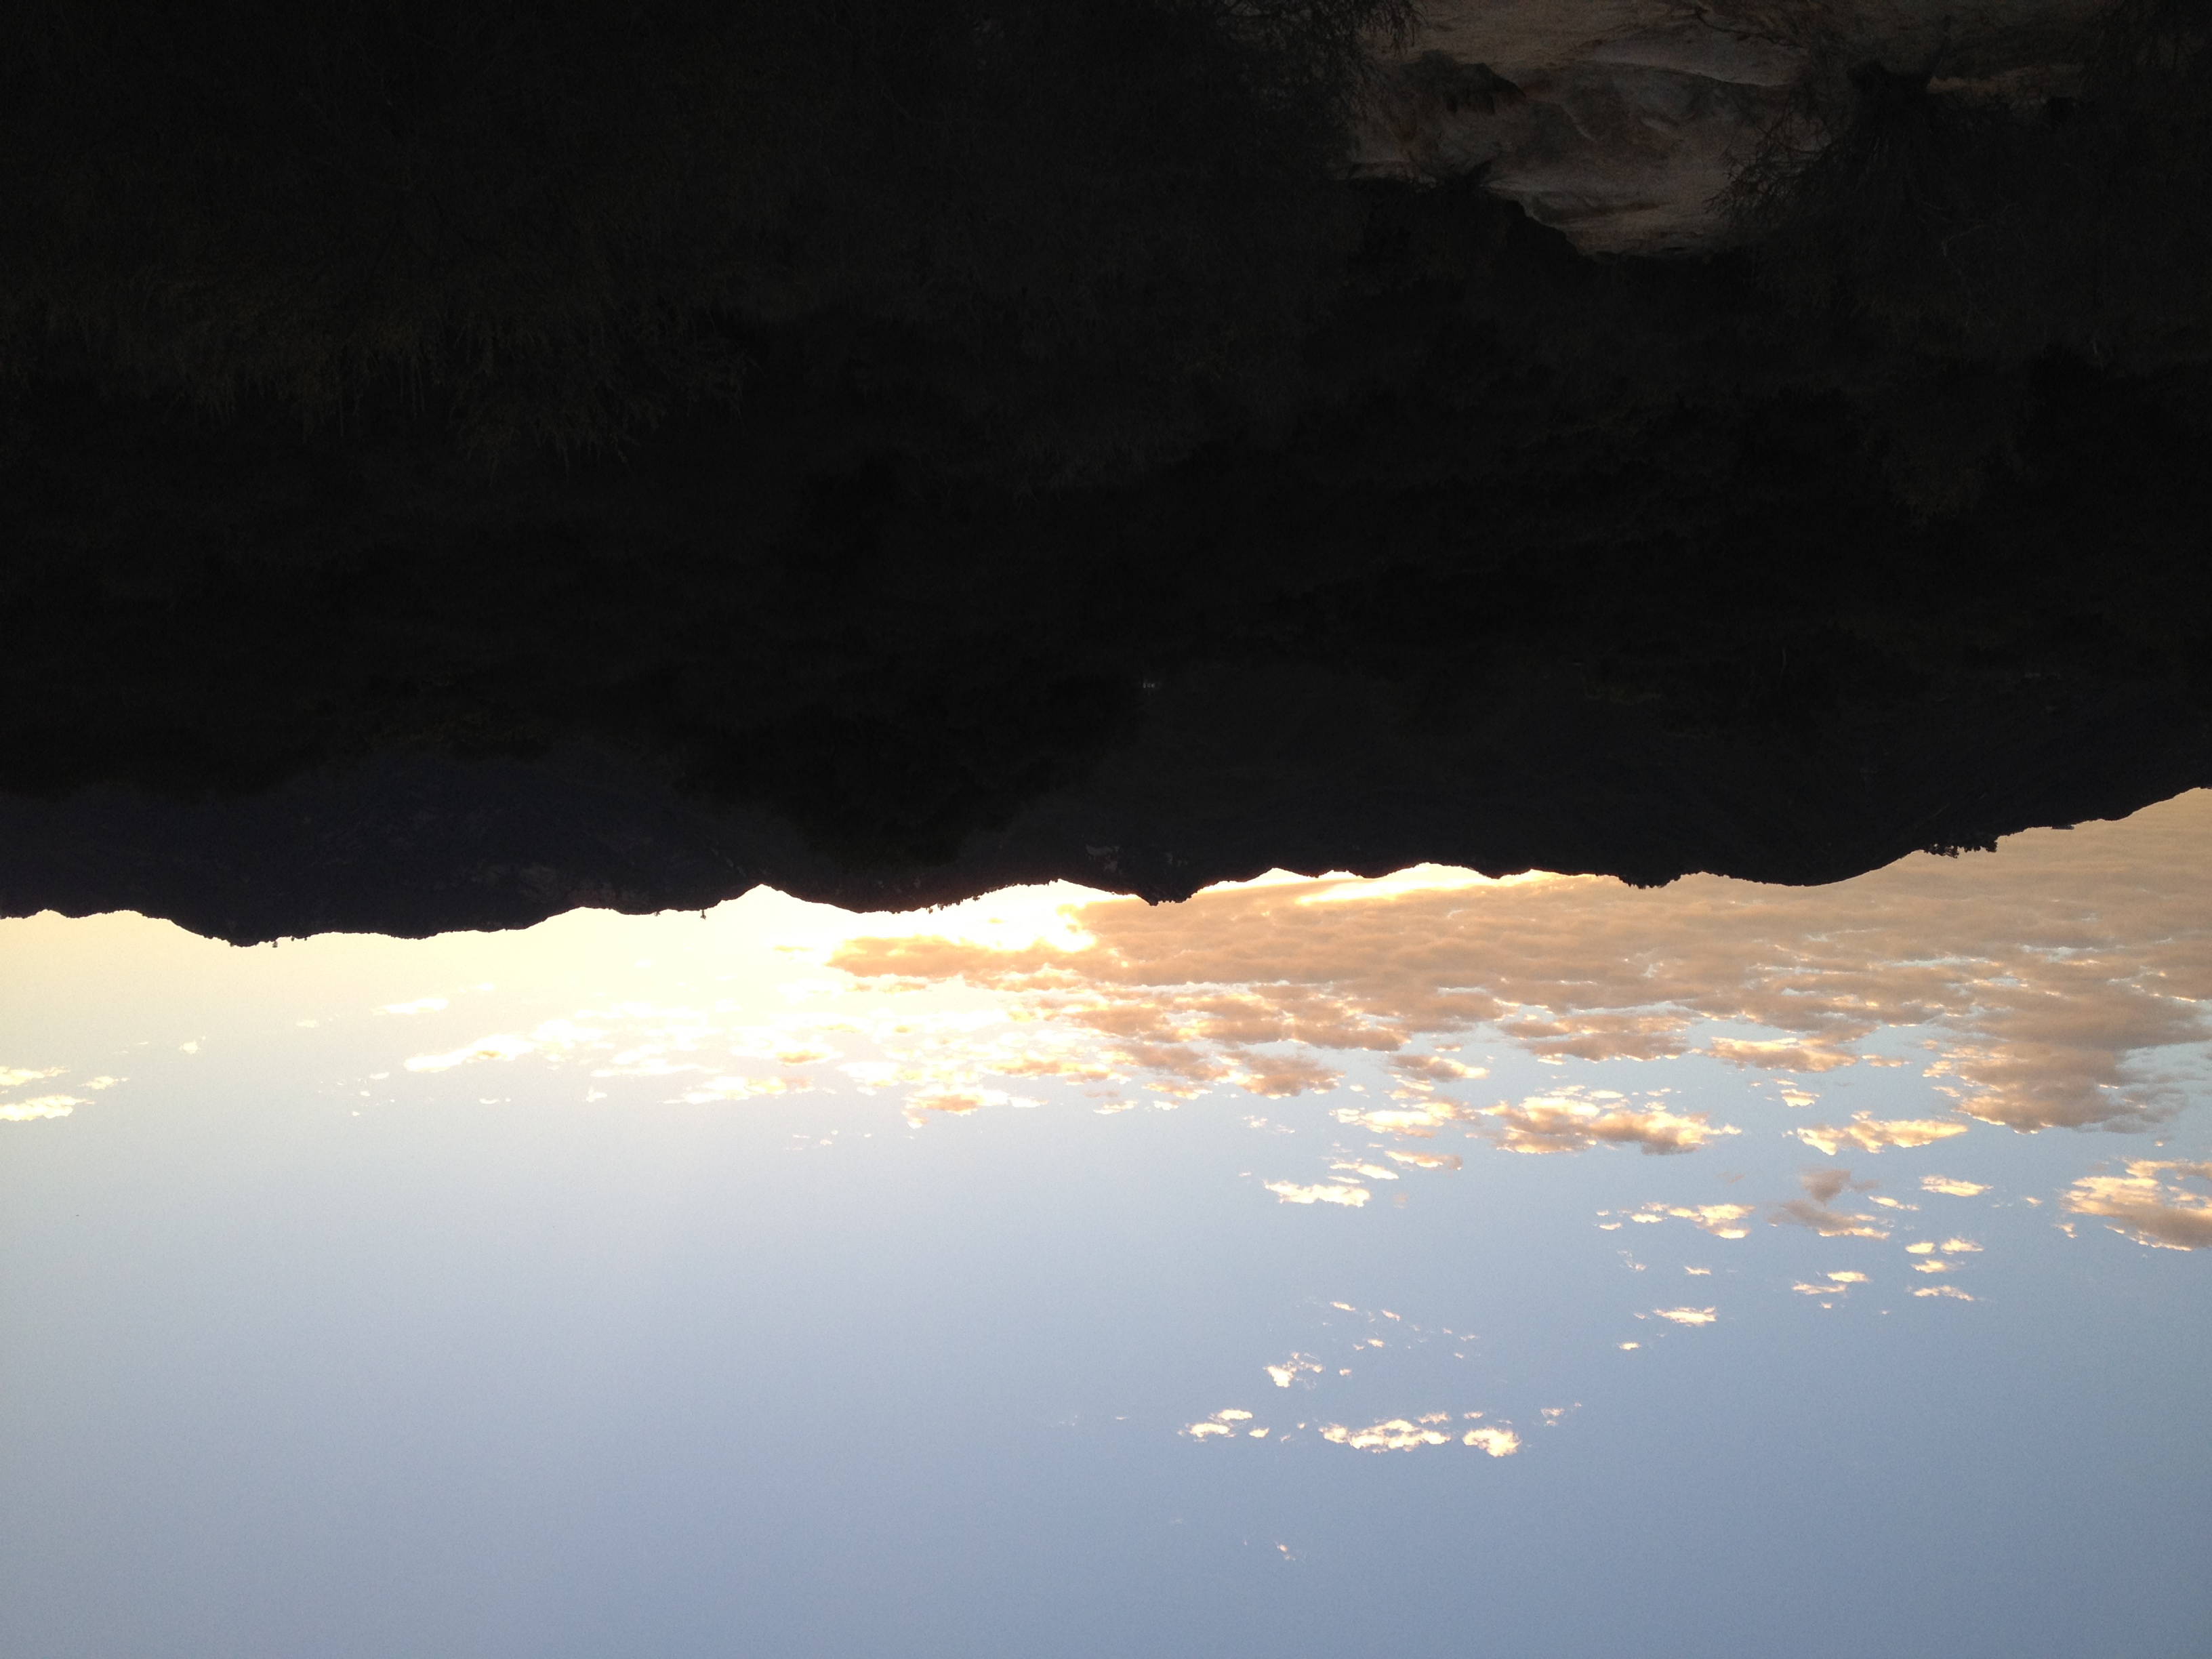
landscape, rock, horizon, mountain, cloud, sky, sunrise, sunset, sunlight, morning, hill, dawn, valley, dusk, evening, plateau, landform, geographical feature, atmospheric phenomenon, mountainous landforms